Electrical energy in Kosovo

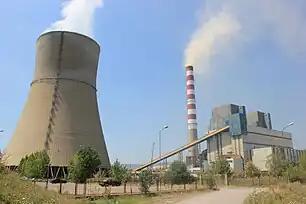

Lignite exploitation in Kosovo started in 1922. New mines were opened to satisfy the needs by increasing generation capacities. Kosovo Energetic Corporation (KEK) is a public company, which owns and operates with generation assets of electric energy.